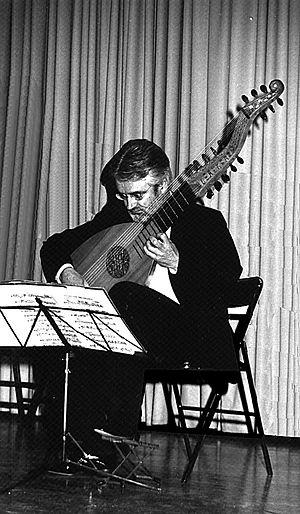
Concert à Granada